Savannah State University

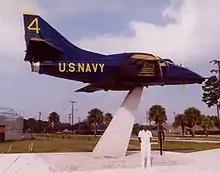
CDR Donnie Cochran at the dedication ceremony for the A4 Memorial on the campus of Savannah State University on May 10, 1991."Photo courtesy of Savannah State University, NROTC."

Tiger Arena is the 6,000-seat multi-purpose arena which serves as the home for the university's basketball team and athletic department offices. Ted A. Wright Football Stadium is the home of the university's football team and has an Olympic outdoor track. The 7,500-seat multi-purpose stadium opened in 1967. The track was constructed in 1995.